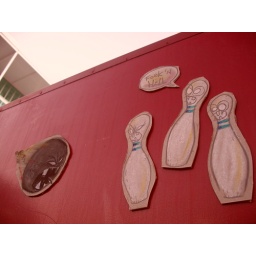
A cardboard cut out i blue tac'd to a wall on rundel st. around 2003